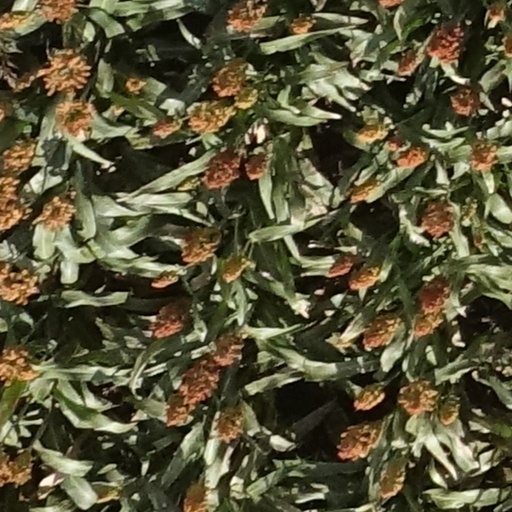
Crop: sorghum